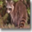
Label: raccoon